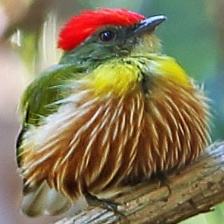
Species: STRIPPED MANAKIN
Scientific name: MACHAEROPTERUS REGULUS